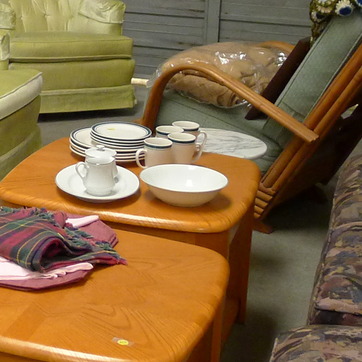
Material: ceramic